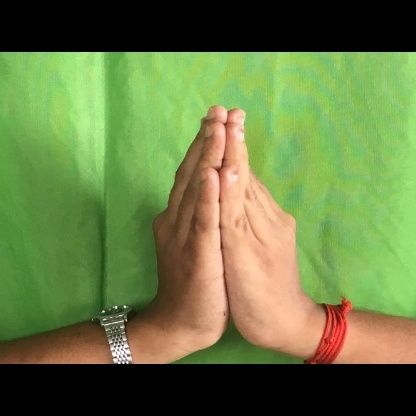
Mudra: Anjali